Aubing-Lochhausen-Langwied

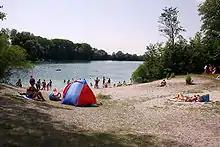
Langwieder See

Langwied was first document in 1269/1271 as "Lanquat". The name Langwied means "am langen Wald" (althochdeutsch: daz witu = wood, forest). The ending "quat" used up to the 15th century could come from "waten" (the verb "to wade"), and could allude to a fjord for wading through of the Langwieder brook.